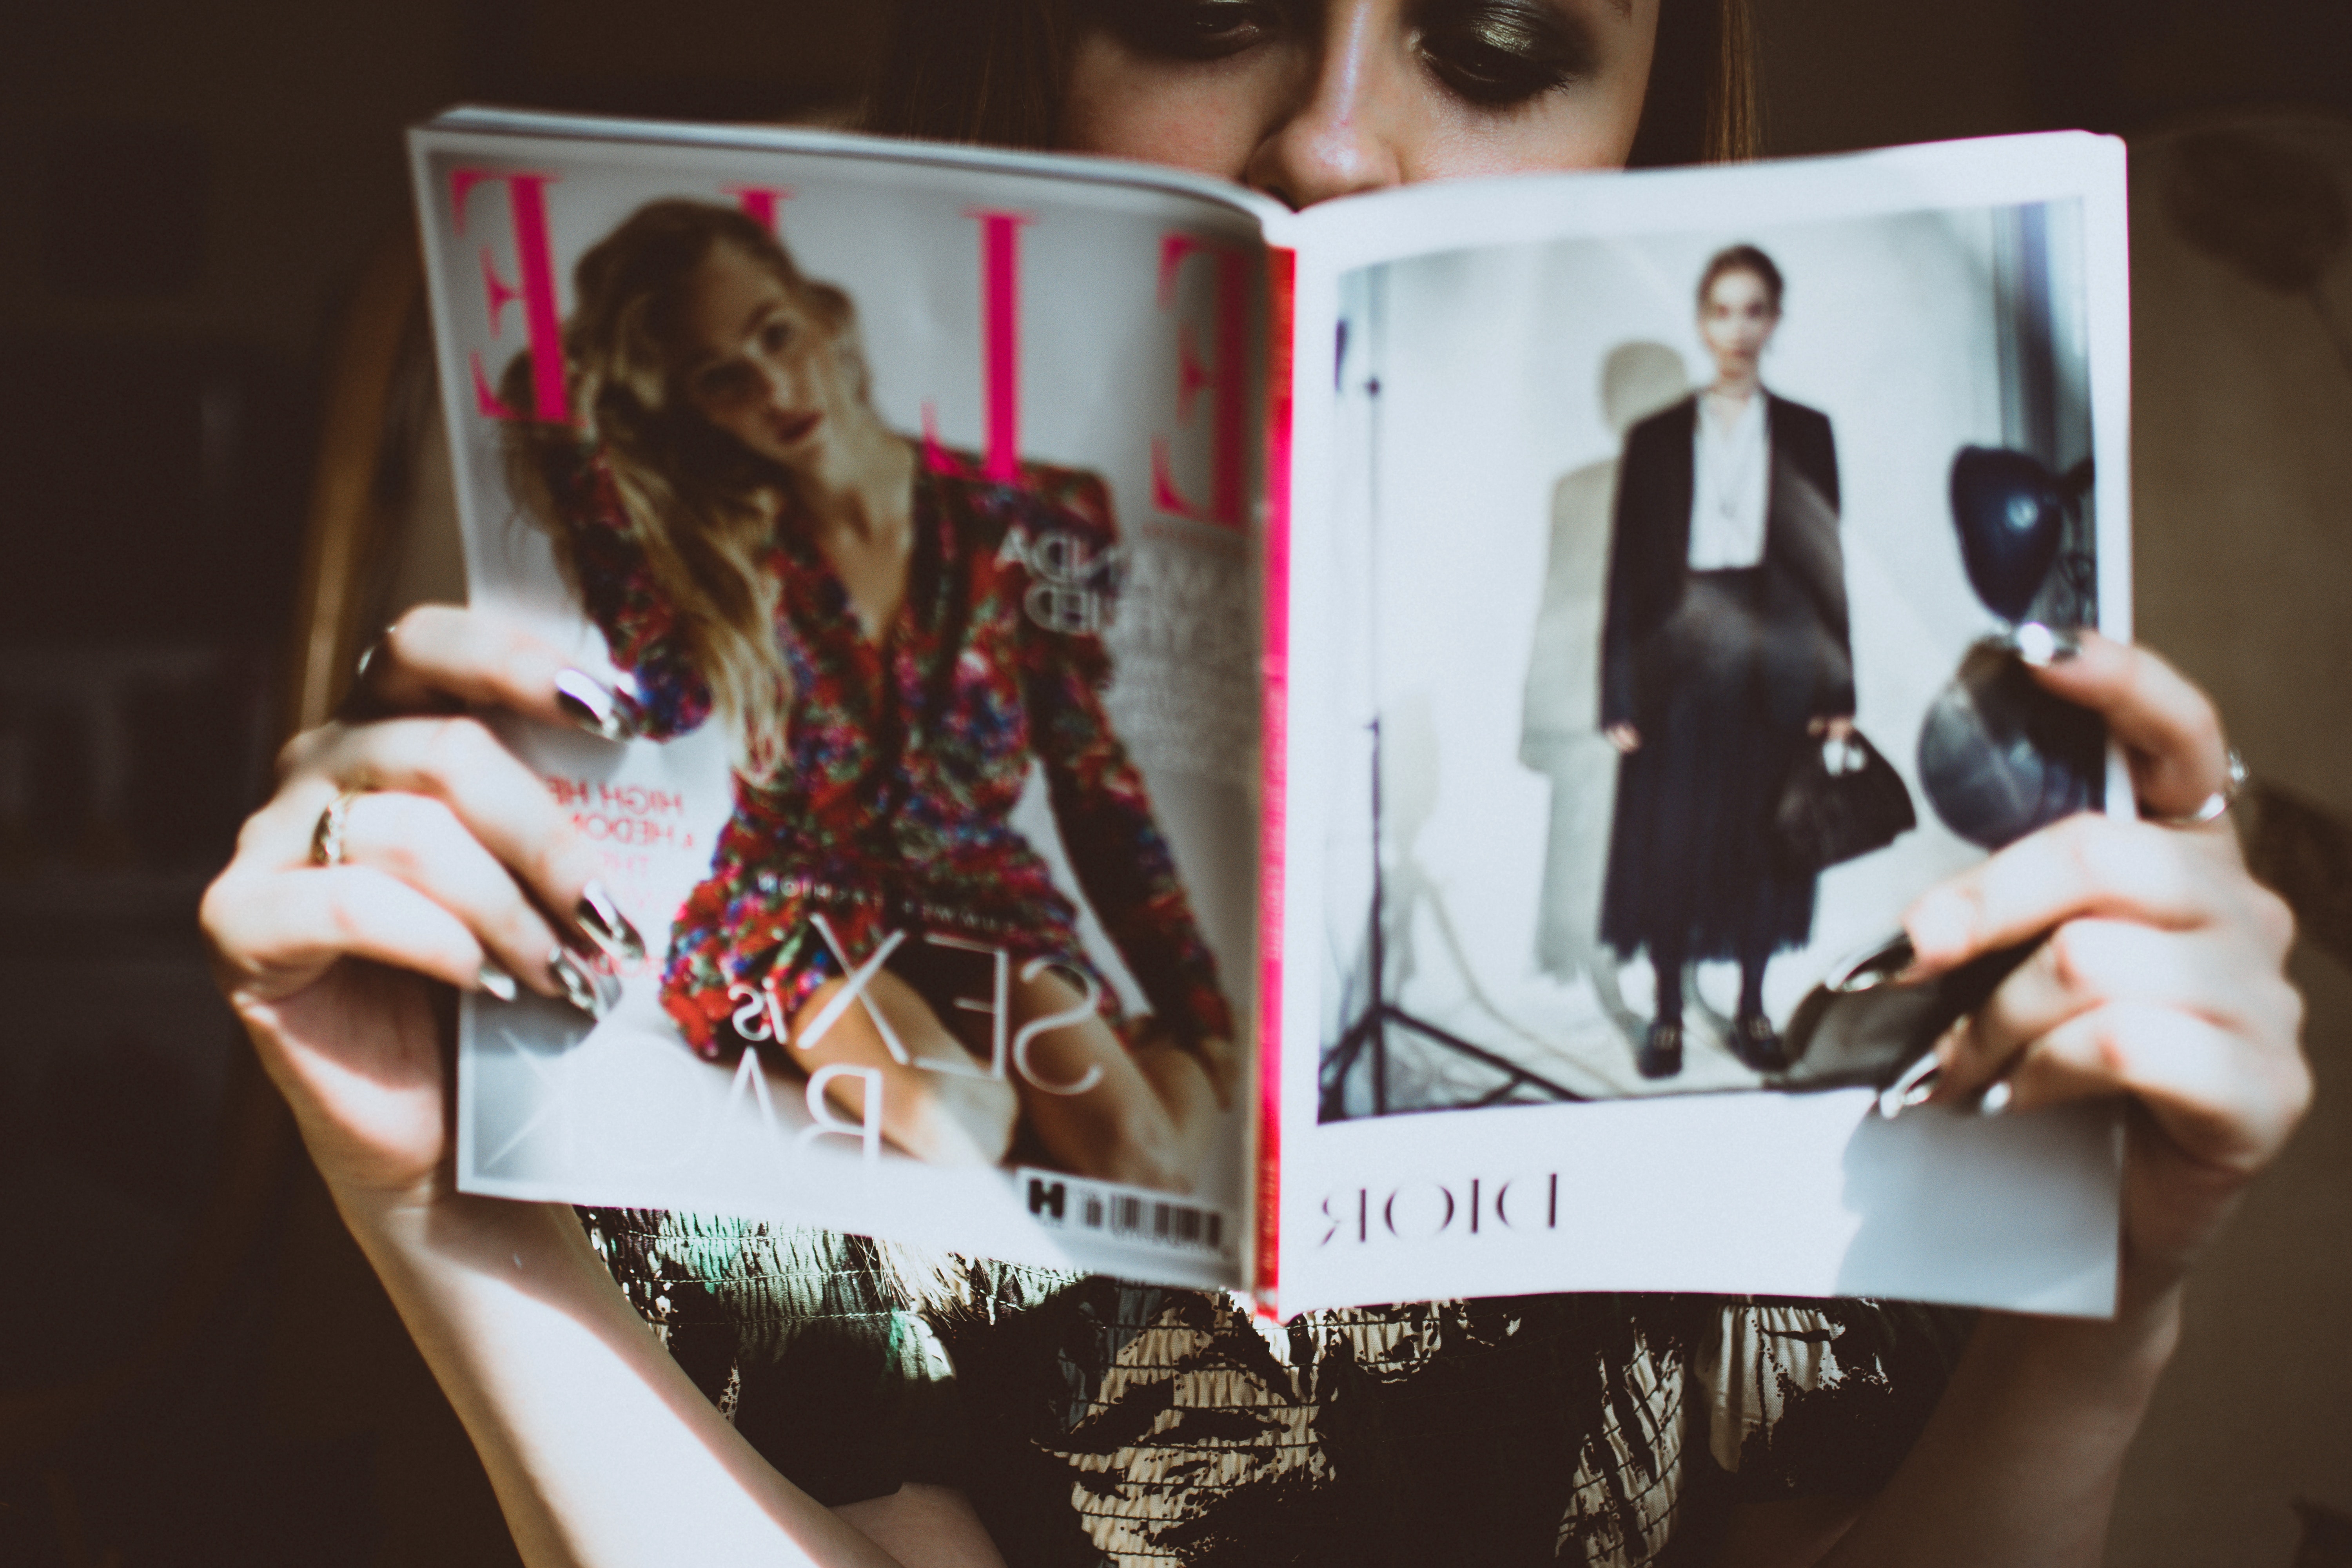
photograph, snapshot, Photographic paper, photography, adaptation, hand, room, electronic device, flesh, art, collection